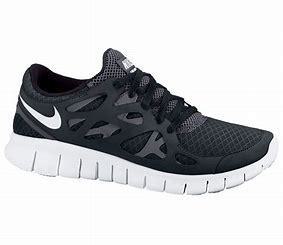
Brand: Nike
Model: Free Run 2